Pekka Puska

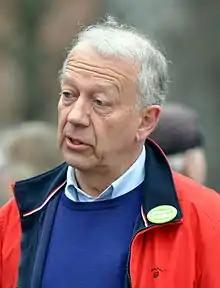
Pekka Puska is a Finnish doctor and politician.

Pekka Puska (born 18 December 1945 in Vaasa) is a Finnish physician, docent and politician. Puska held the position of Director General of the National Institute for Health and Welfare (THL), Finland in 2009–2013. THL was formed following the merging of National Public Health Institute of Finland (KTL), and the National Research and Development Centre for Welfare and Health (STAKES). Puska headed KTL from 2003 to 2009. Puska is a Member of Parliament (Eduskunta) since 2017 and was previously a Member of Parliament in 1987–1991. Puska is a Docent for University of Helsinki and University of Eastern Finland.